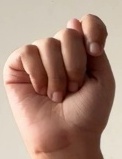
ASL sign: T